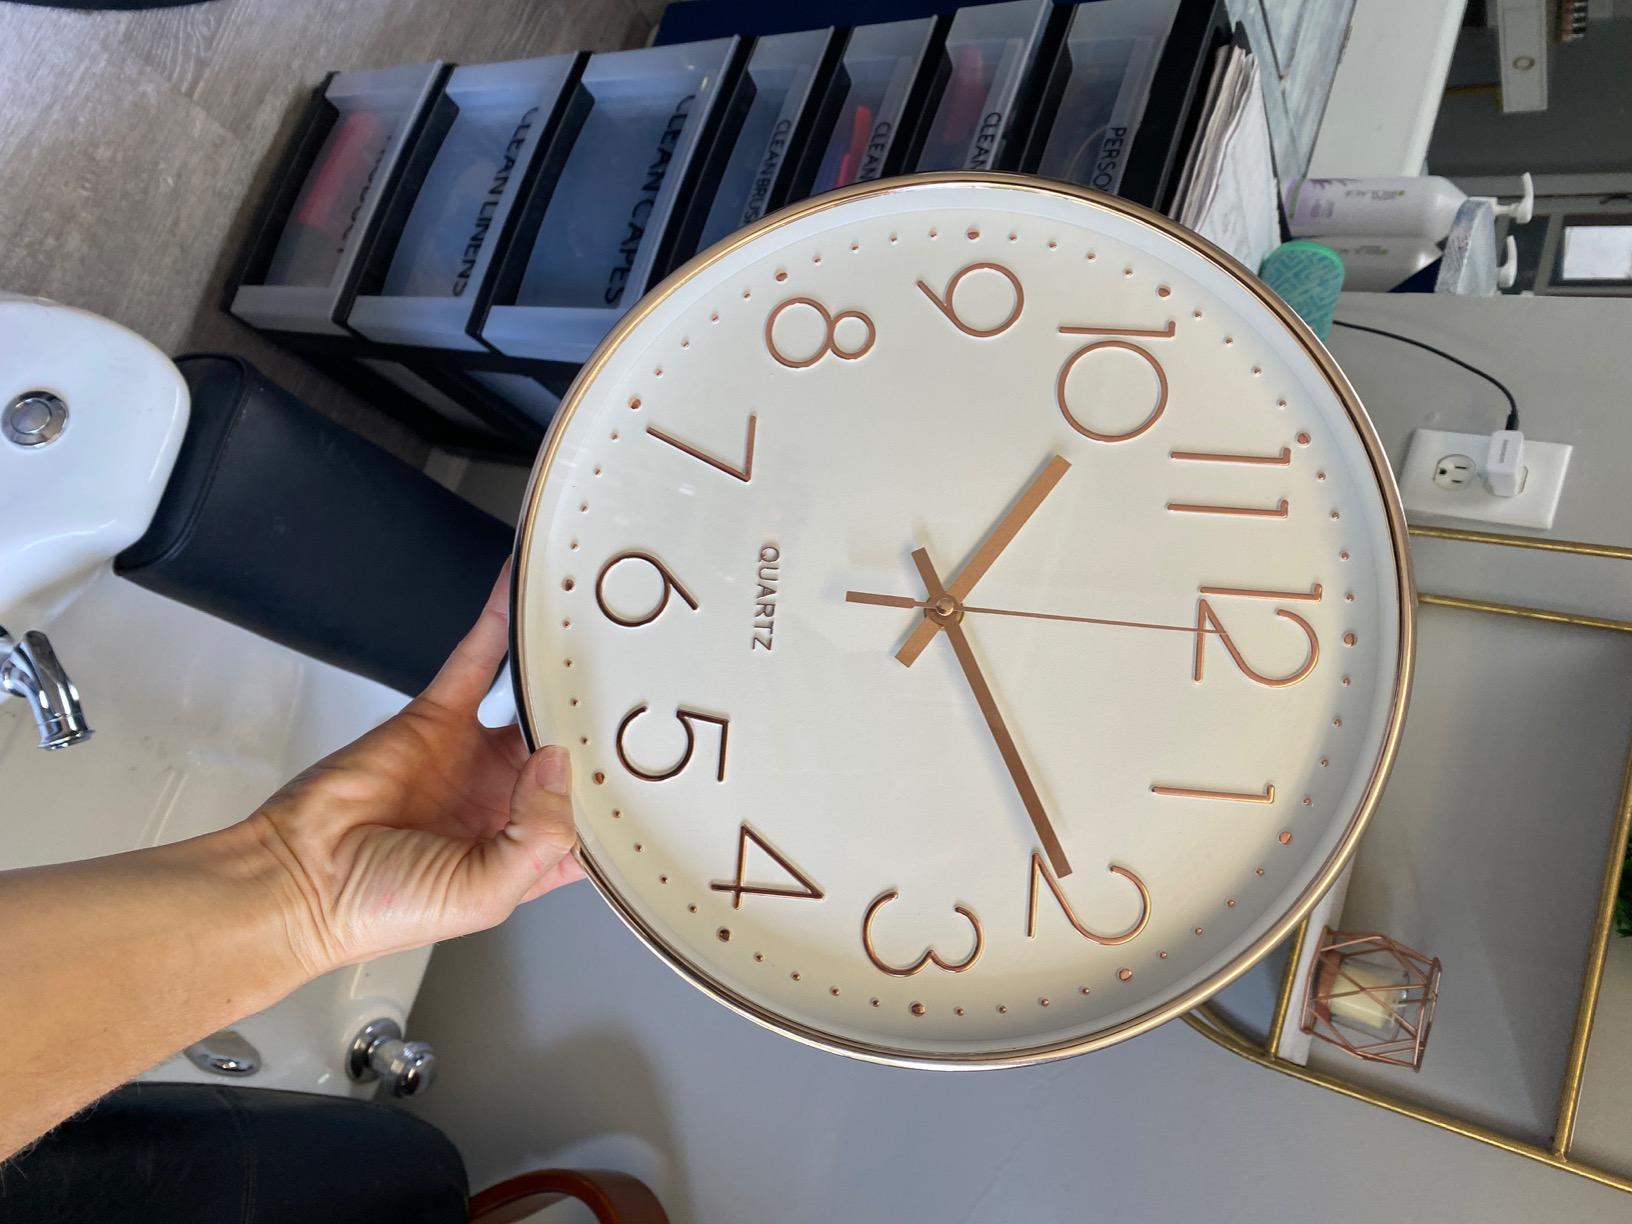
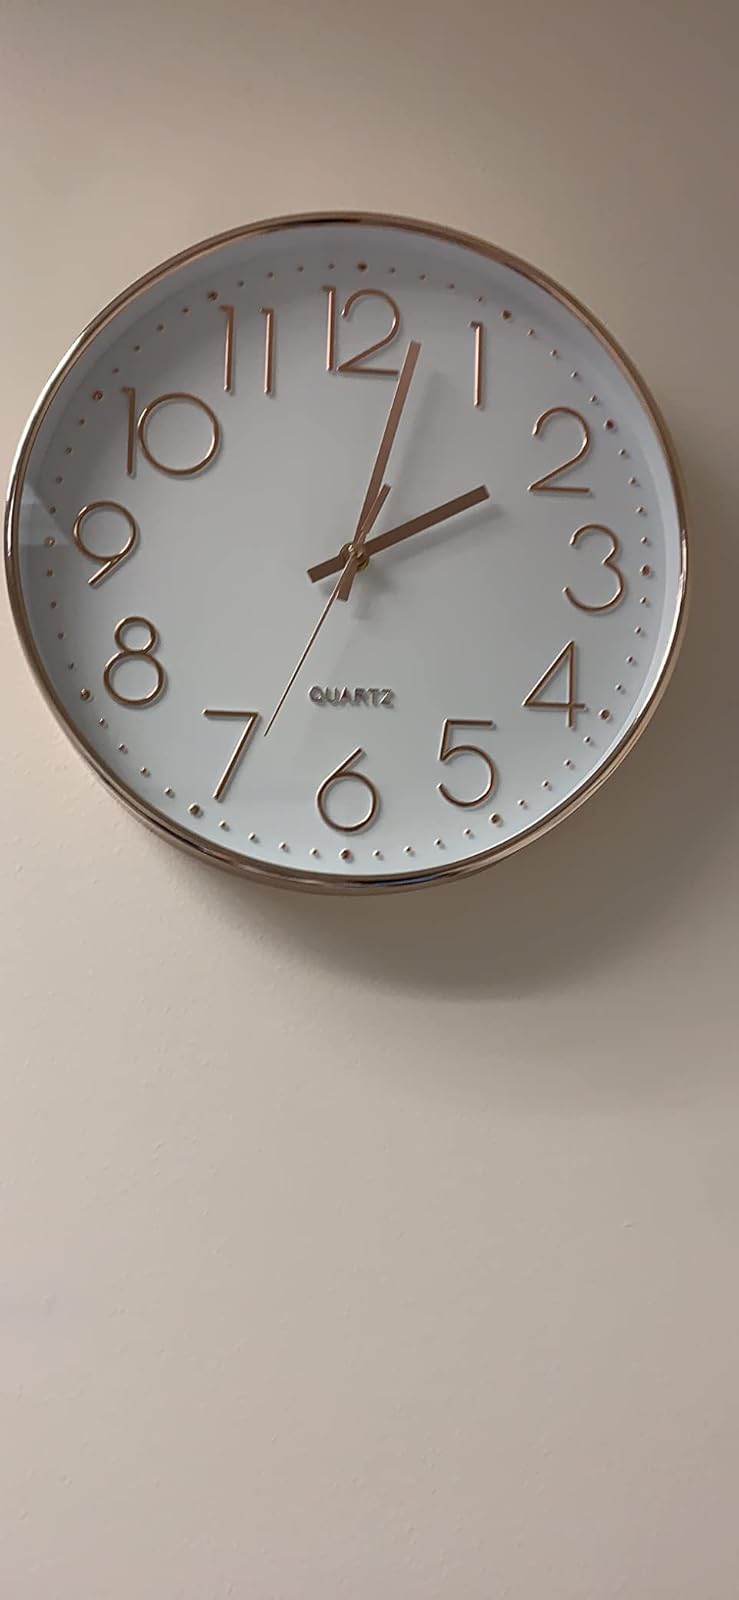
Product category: clock
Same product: yes